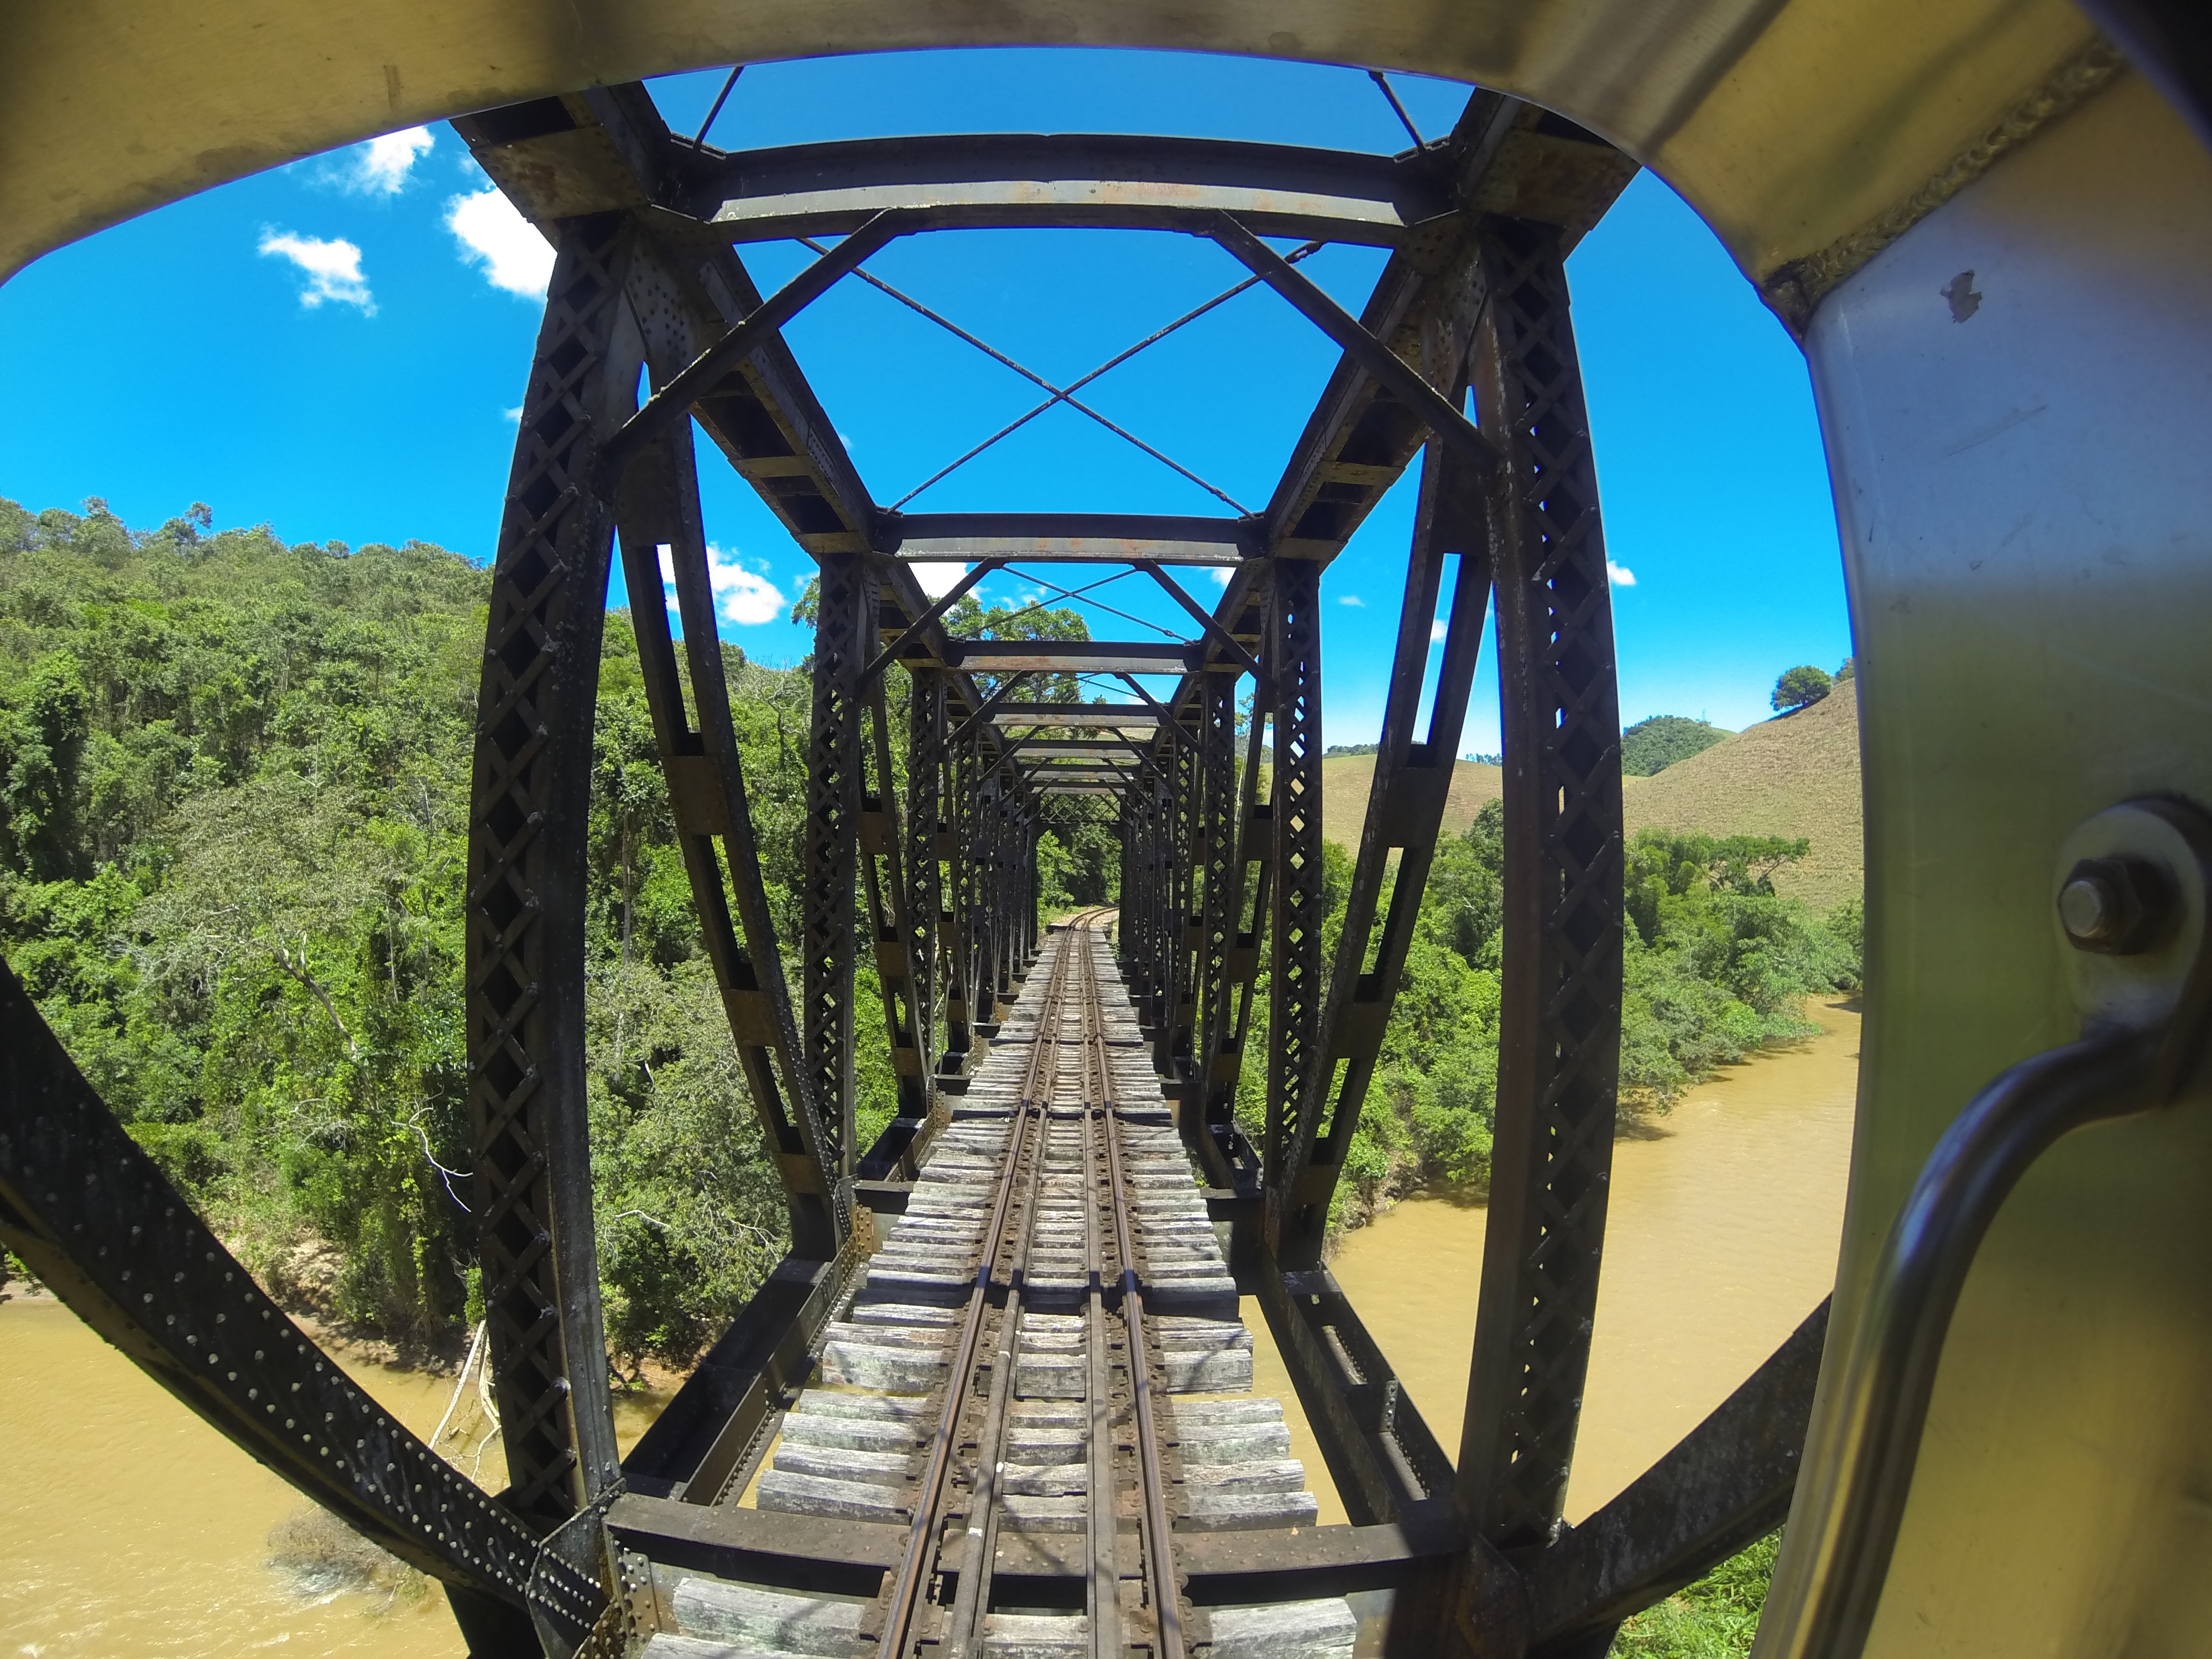
bridge, travel, arch, tourism